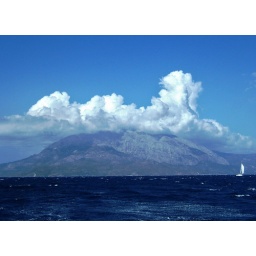
Downwind in force-7 winds, doing 11-12 knots.. hairy.. Kerkis looks magnificent in silver with its cloud cap.